Rineloricaria longicauda

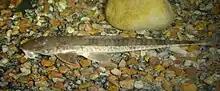
A specimen of "Rineloricaria longicauda".

Rineloricaria longicauda, commonly known as the elongated whiptail catfish, is a species of catfish in the family Loricariidae. It is native to South America, where it occurs in coastal drainage basins between Chuí and Tramandaí in the state of Rio Grande do Sul in Brazil, although it has also been reported from Uruguay. In environments with clear to brown water, slow to moderate water flow, and substrates made of sand or mud, it is frequently found. The species reaches 13.2 cm (5.2 inches) in standard length and is believed to be a facultative air-breather.